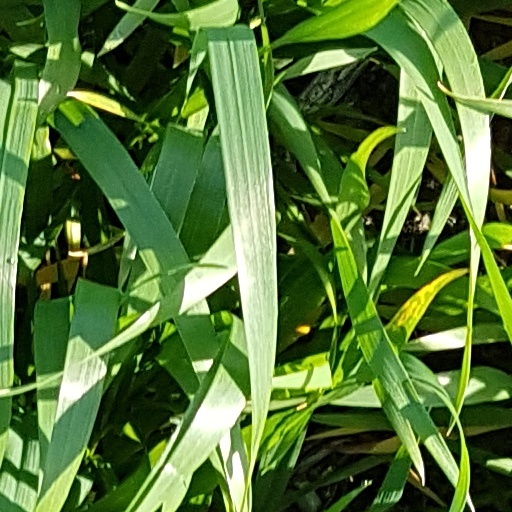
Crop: wheat